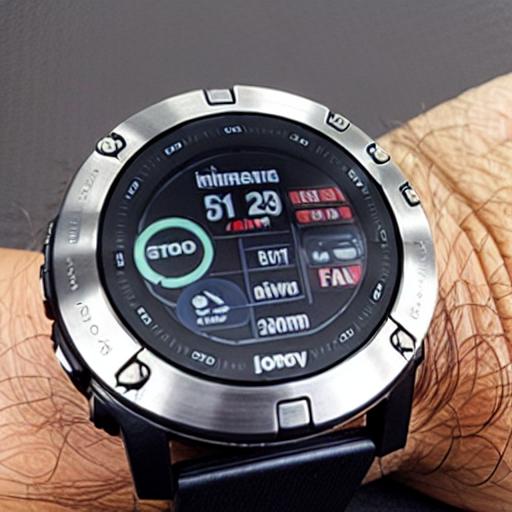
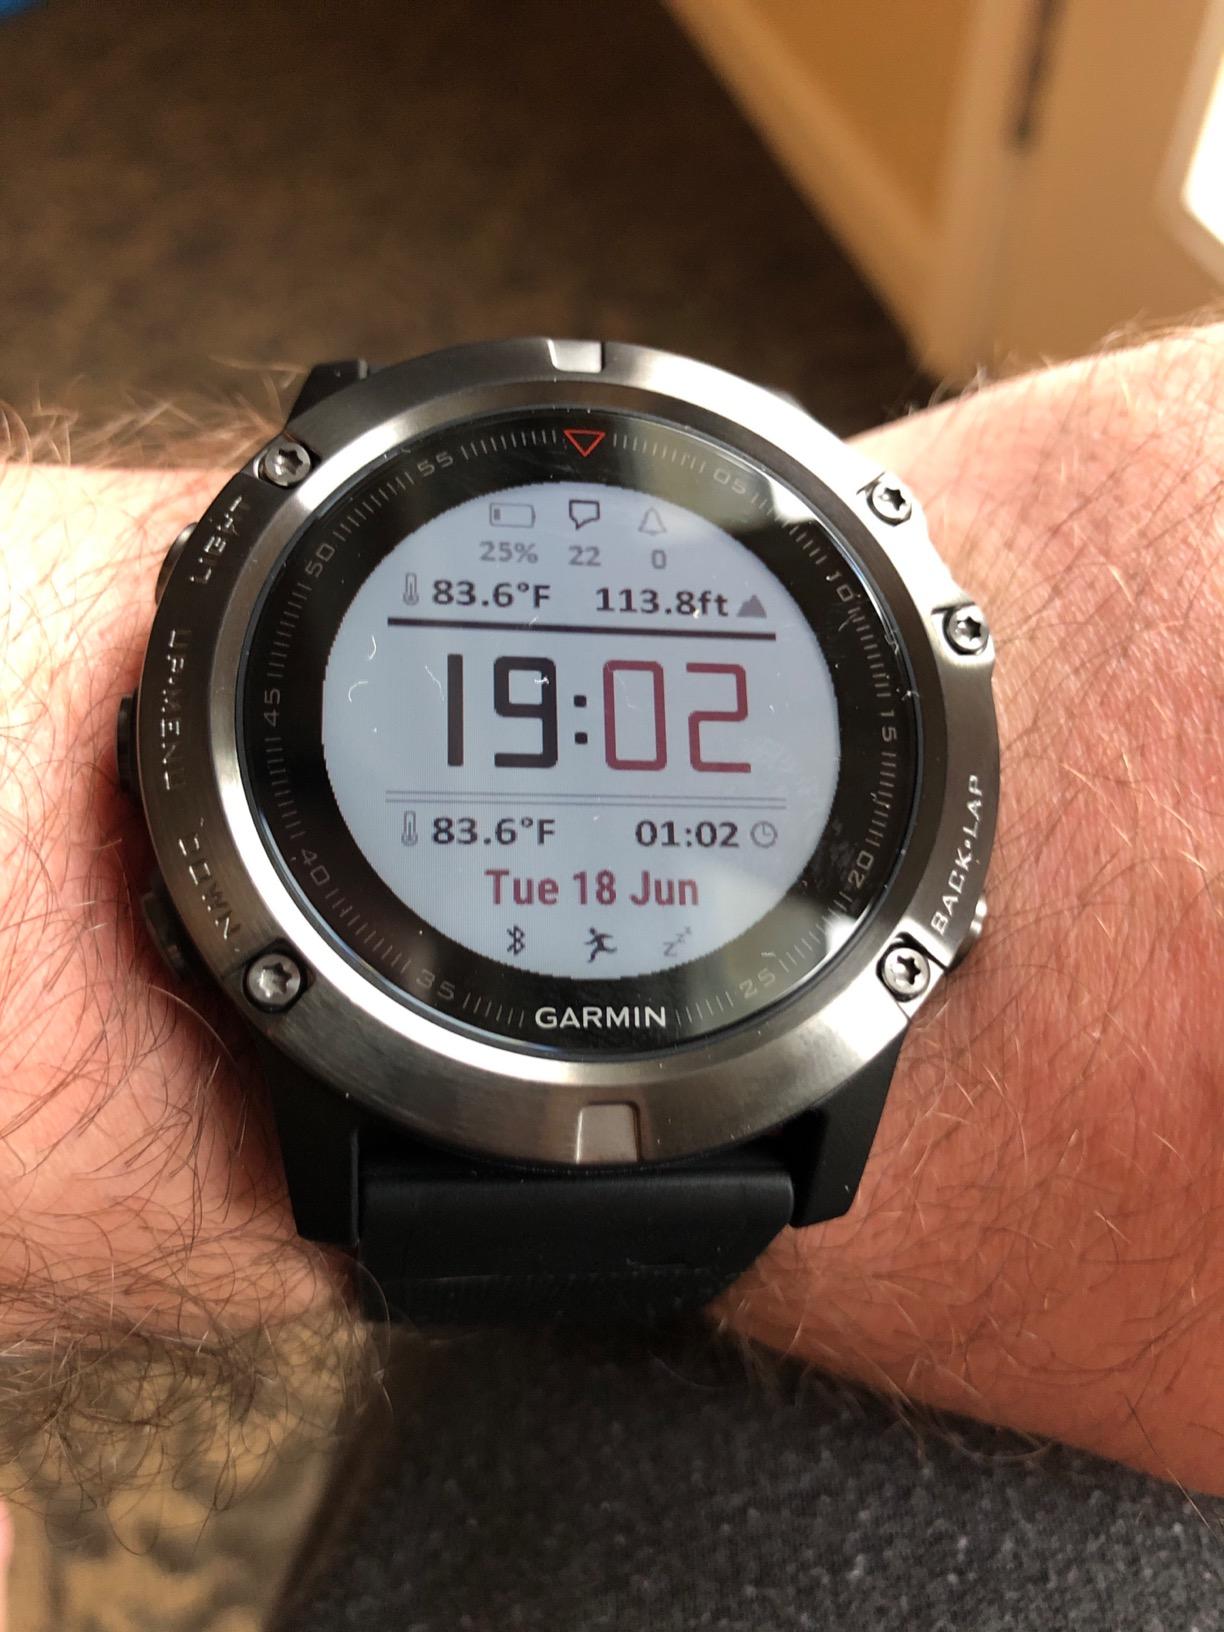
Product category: smartwatch
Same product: no